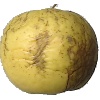
Label: Apple Golden 1